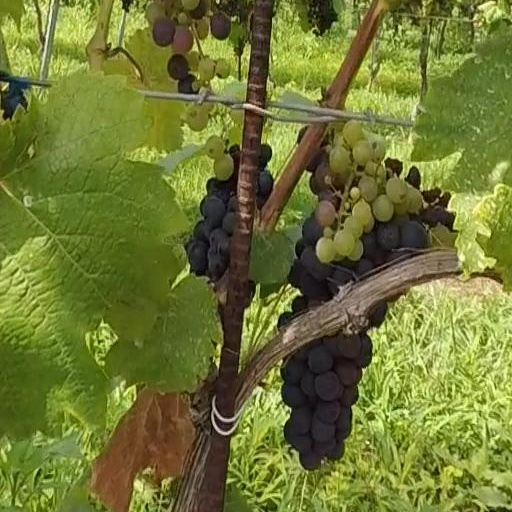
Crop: grape